Protein (nutrient)

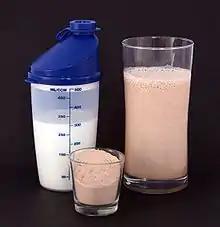
Protein milkshakes, made from protein powder (center) and milk (left), are a common bodybuilding supplement

Protein occurs in a wide range of food. On a worldwide basis, plant protein foods contribute over 60% of the per capita supply of protein. In North America, animal-derived foods contribute about 70% of protein sources. Insects are a source of protein in many parts of the world. In parts of Africa, up to 50% of dietary protein derives from insects. It is estimated that more than 2 billion people eat insects daily.